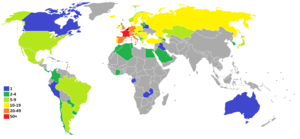
L'équipe de Belgique de football est la sélection de joueurs belges représentant le pays lors des compétitions internationales de football masculin, sous l'égide de la Royal Belgian Football Association.